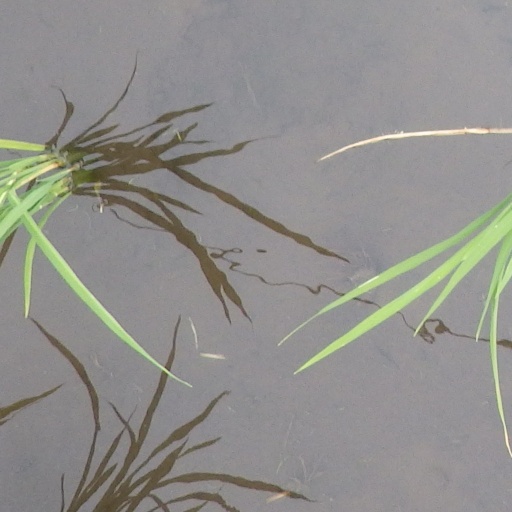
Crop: rice